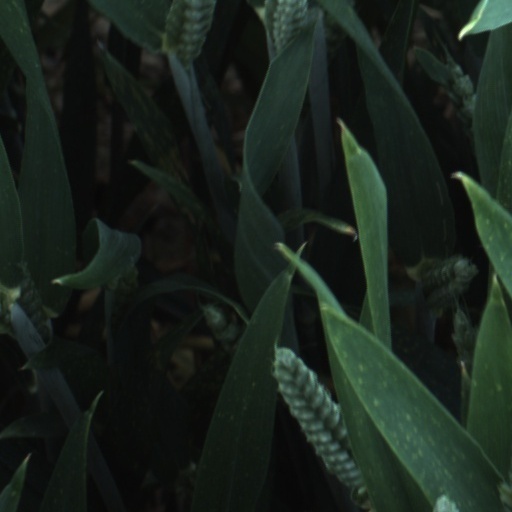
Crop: wheat